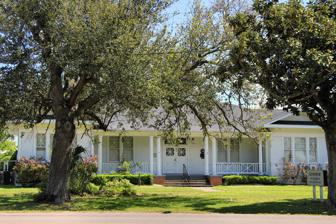
Building: Port Arthur Federated Women's Clubhouse
Country: United States of America
Year built: 1924
United States historic place Port Arthur Federated Women's Clubhouse U.S. National Register of Historic Places Show map of Texas Show map of the United States Location 1924 Lakeshore Dr., Port Arthur, Texas Coordinates 29°52′54″N 93°55′22″W / 29.88167°N 93.92278°W / 29.88167; -93.92278 ( Port Arthur Federated Women's Clubhouse ) Area less than one acre Built 1924 Built by J.H. Baxter Architect Charles L. Wignall Architectural style Bungalow/craftsman NRHP reference No. 85001559 Added to NRHP July 18, 1985 The Port Arthur Federated Women's Clubhouse , at 1924 Lakeshore Dr. in Port Arthur, Texas , is a women's club building which was built in 1924.  It has also been known as The Department Clubhouse .  It was listed on the National Register of Historic Places in 1985. It is located in Lakeshore Park. It served as headquarters for a prestigious and progressive league of women's clubs which date from Port Arthur's founding. Clubwomen have contributed substantially to Port Arthur's social, cultural and political life throughout its history. The building was constructed in 1924 and has been used ever since as headquarters for clubwomen. Designed by Charles L. Wignall, a respected Port Arthur architect, it is one of the most pretentiously designed Bungaloid structures in town. The building's design and location in Lakeshore Park in what was once the most fashionable part of town are conspicuous reminders of the club's prominence in the community. References